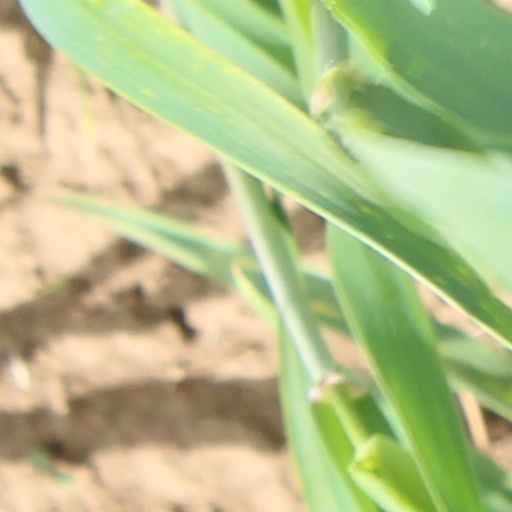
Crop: wheat